Bloodsuckers from Outer Space

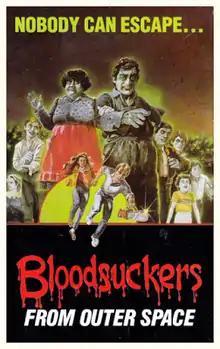
Film poster

Bloodsuckers from Outer Space is a 1984 American comedy horror film written and directed by Glen Coburn. It stars Thom Meyers, Dennis Letts, Laura Ellis, Robert Bradeen, Glen Coburn, Kris Nicolau, and Pat Paulsen as Texas residents who must battle a mist that turns people into zombies.